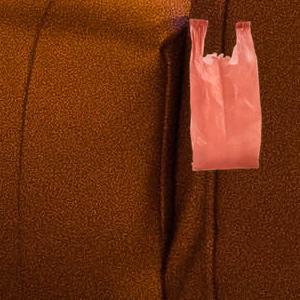
Label: plasticbags